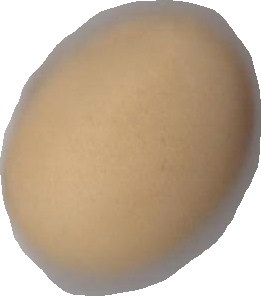
Variety: Dega